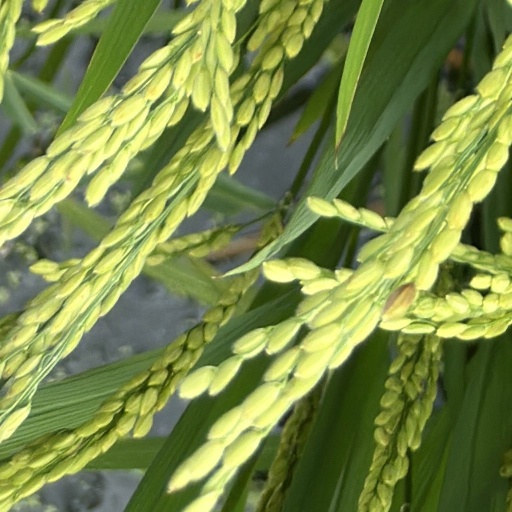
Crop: rice